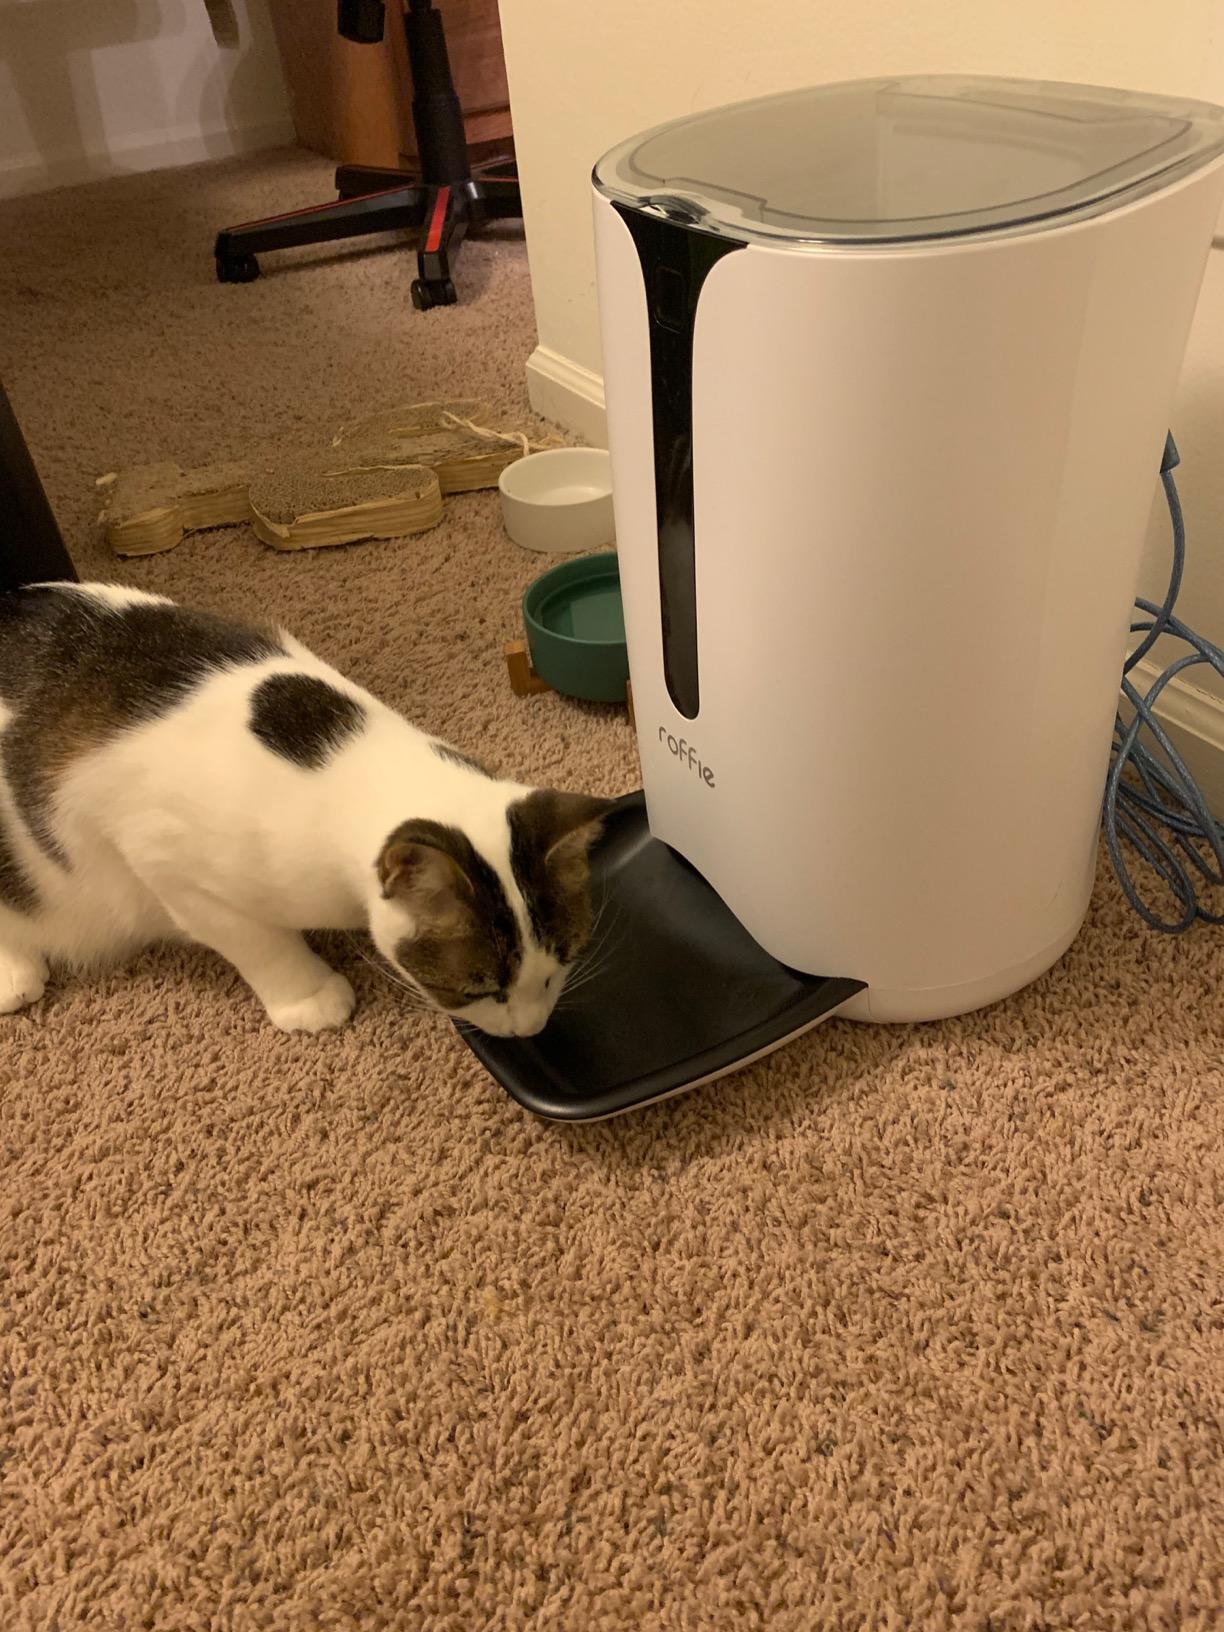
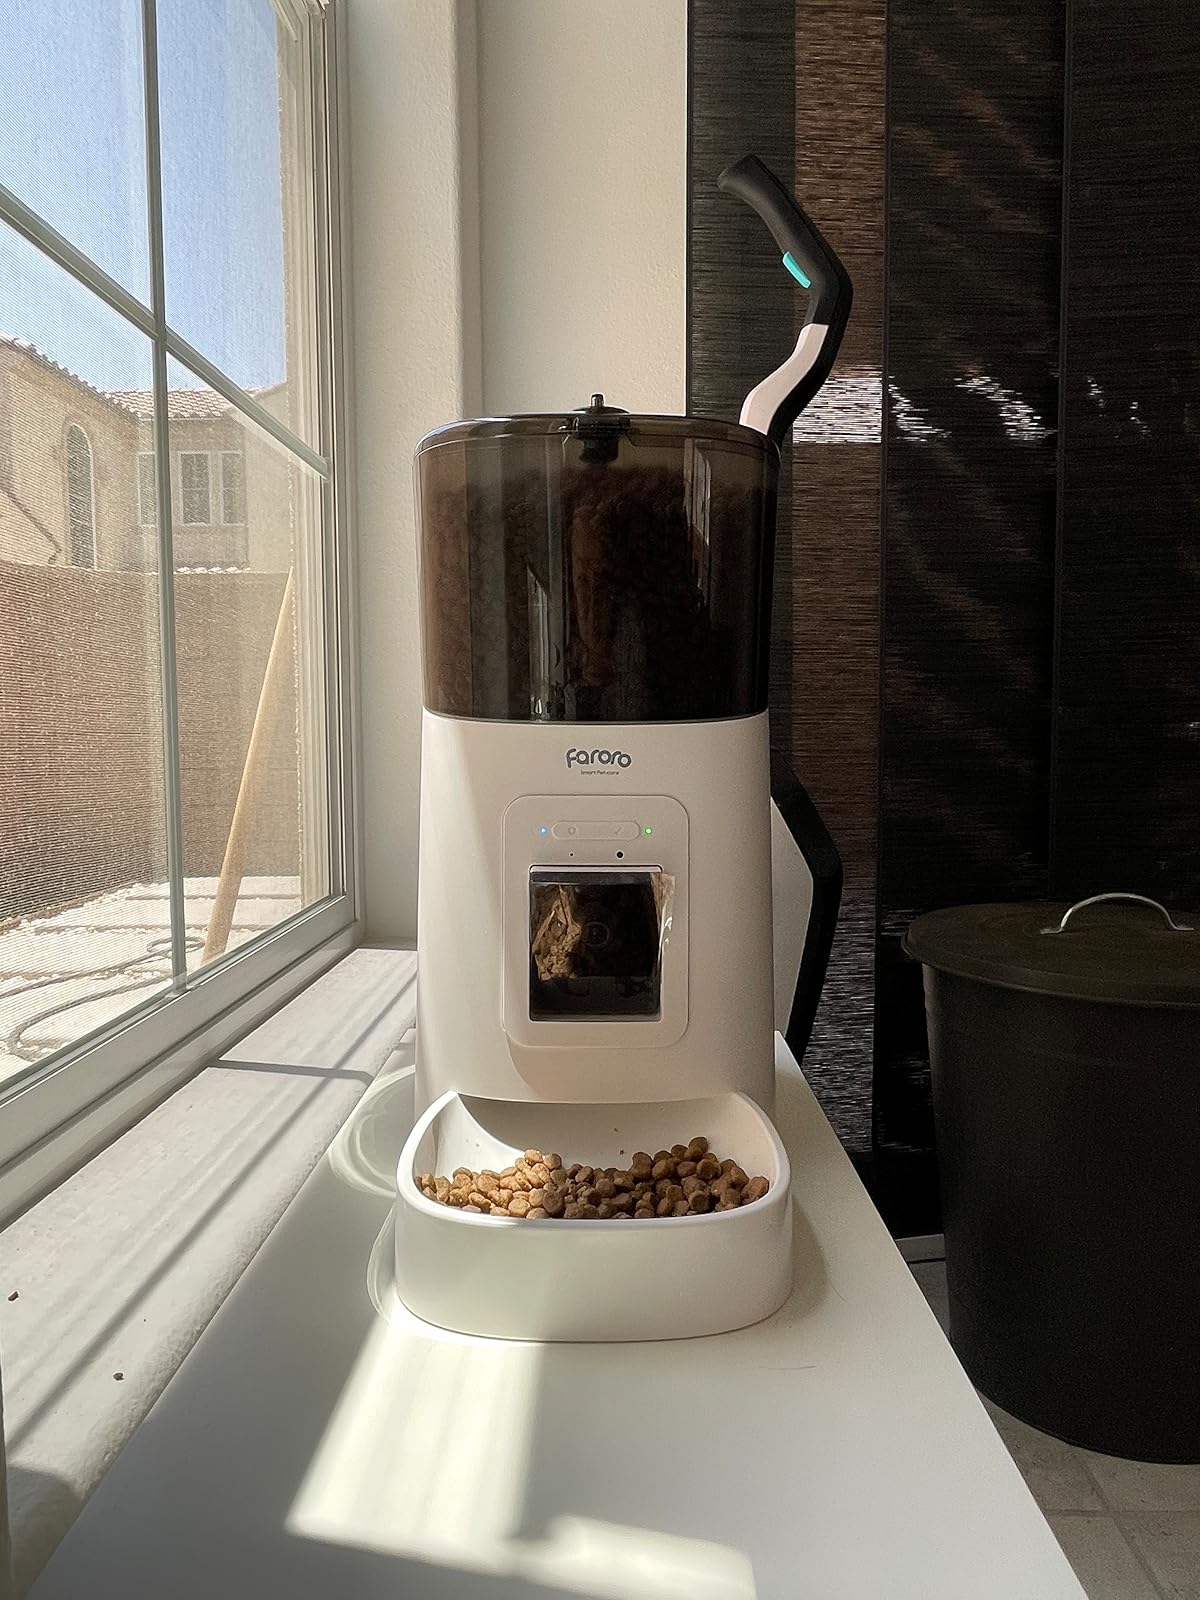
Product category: items_feeder
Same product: no